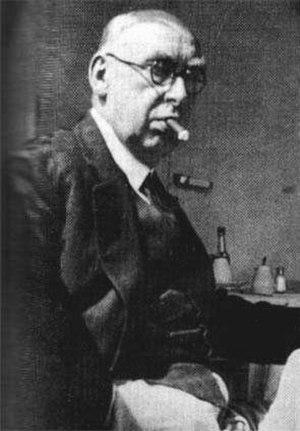
Rodolphe Lemoine, dit Rex, alias Rudolphe, Koenig, Neumann, de Korf, colonel Delmann, de son vrai nom Rudolf Stahlmann, né le 14 avril 1871 à Berlin et mort à Baden-Baden le 3 octobre 1946, est un agent triple, connu pour son implication dans l'affaire Enigma.